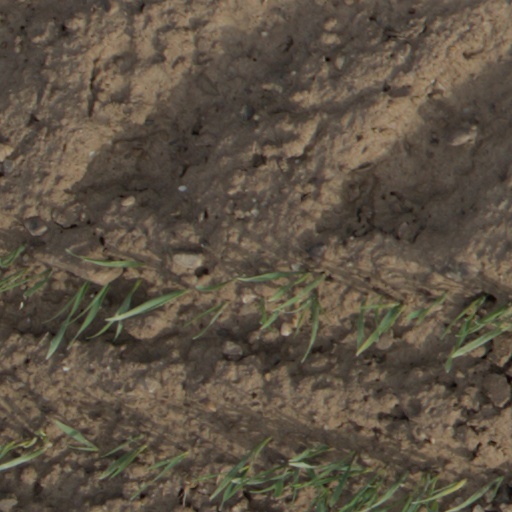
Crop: wheat